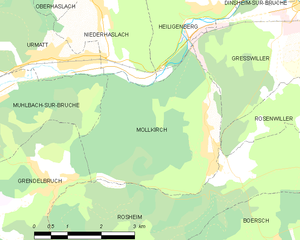
Carte des communes françaises